Durham, North Carolina

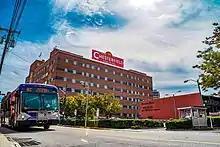
The renovations of former tobacco buildings are central to the revitalization efforts in downtown Durham

In a far-sighted move in the late 1950s, Duke University, along with the University of North Carolina in Chapel Hill and North Carolina State University in Raleigh, persuaded the North Carolina Legislature to purchase a large tract of sparsely settled land in southern Durham County and create the nation's first "science park" for industry. Cheap land and a steady supply of trained workers from the local universities made the Research Triangle Park an enormous success which, along with the expansion resulting from the clinical and scientific advances of Duke Medical Center and Duke University, more than made up for the decline of Durham's tobacco and textile industries.